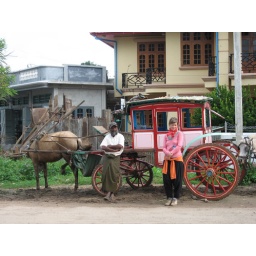
Paula with horse car in Pyin U Lwin. Paula con un coche de caballos en Pwin OO Lwin.